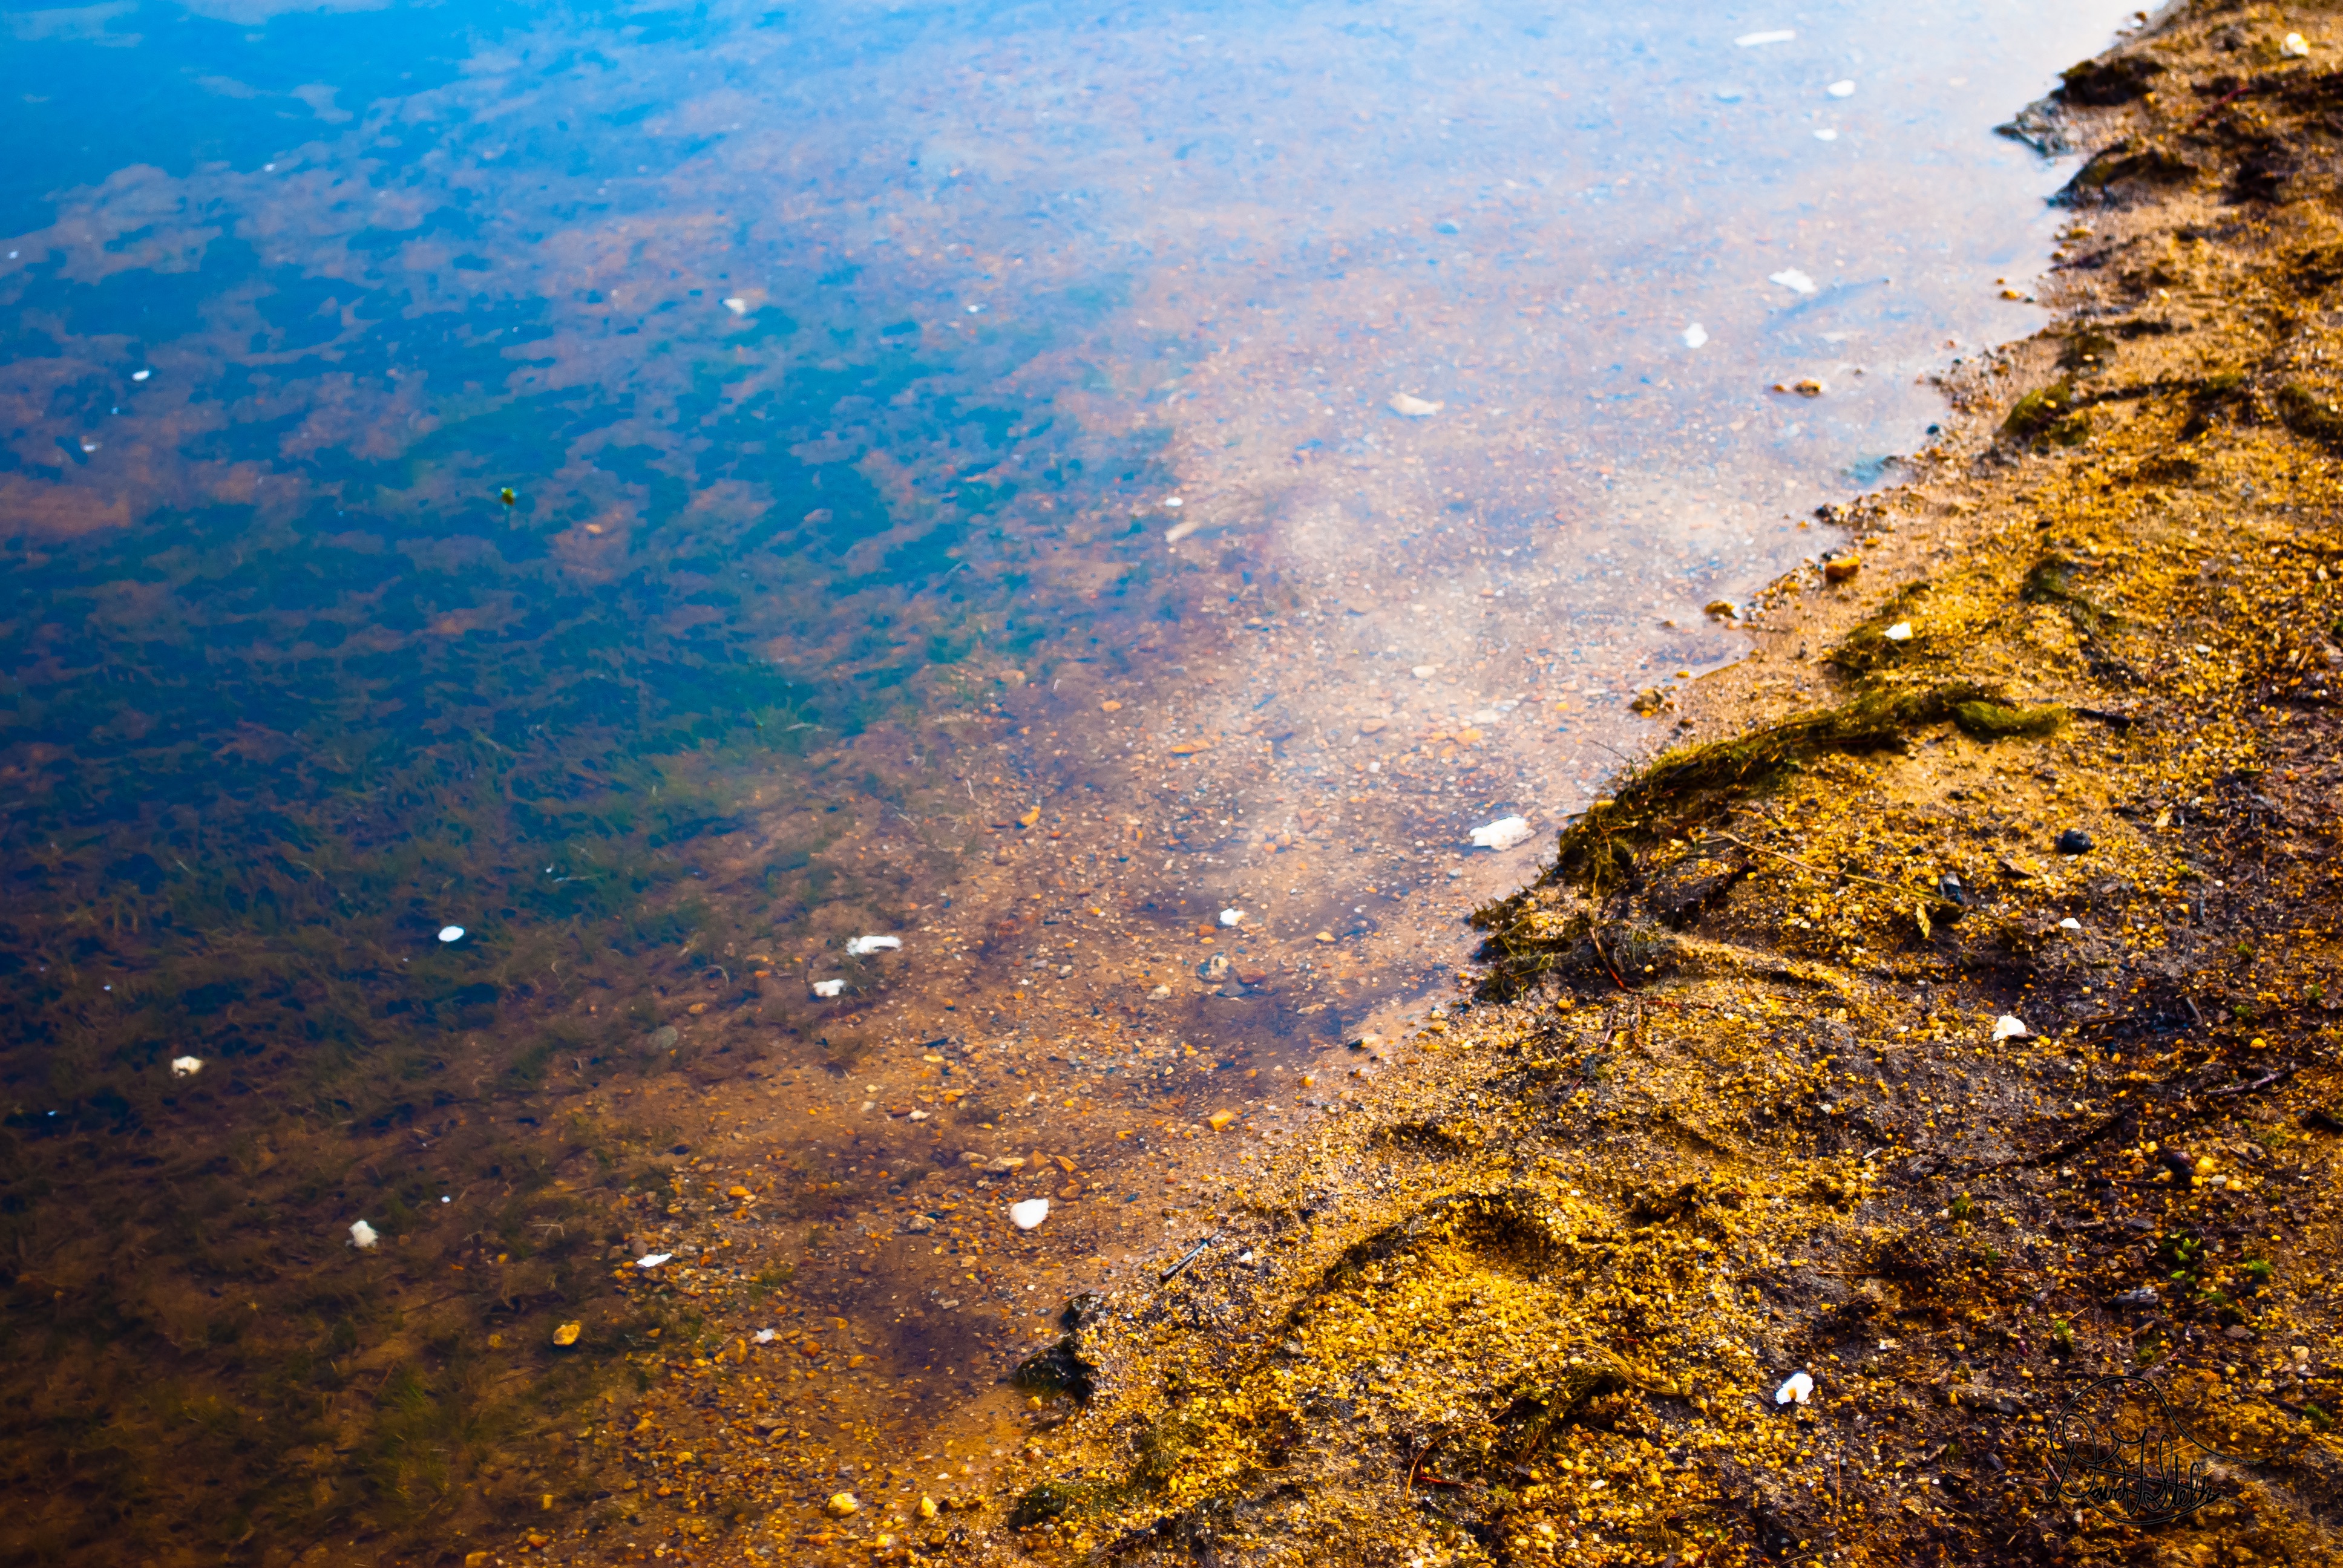
sea, coast, water, nature, rock, ocean, sunlight, leaf, shore, wave, lake, underwater, reflection, autumn, terrain, body of water, habitat, aerial photography, tide pool, natural environment